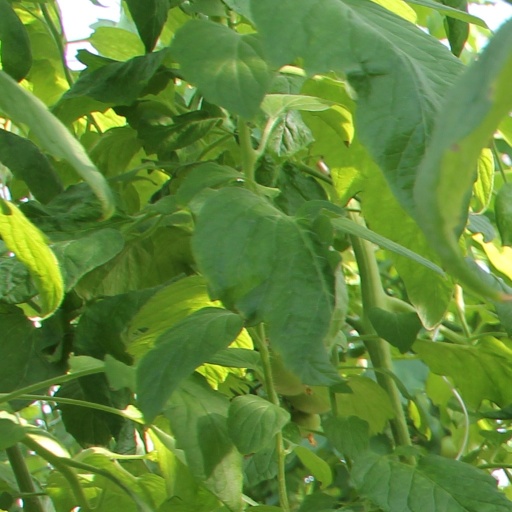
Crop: tomato